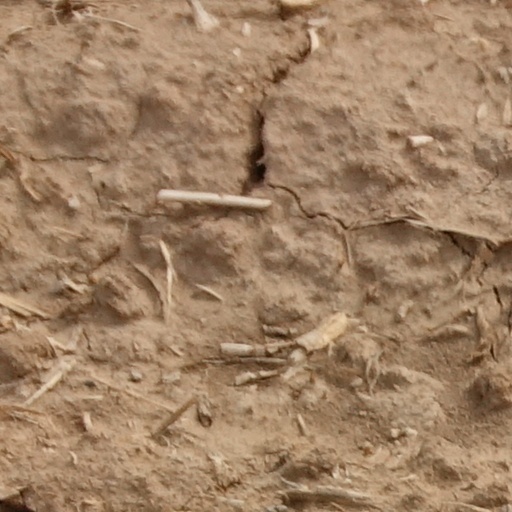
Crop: wheat